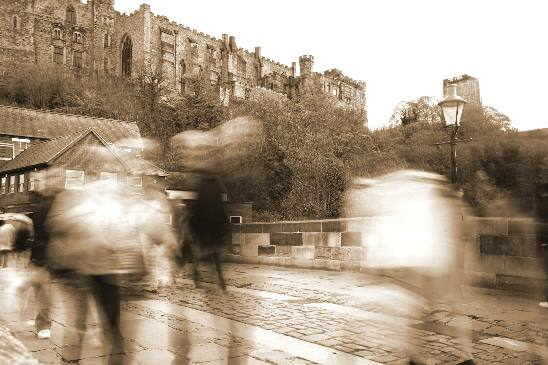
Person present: No